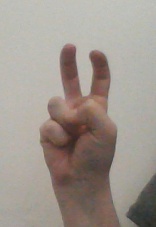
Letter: toot